Communism in India

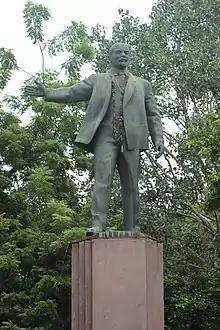

Following the October Revolution, Bipin Chandra Pal and Bal Gangadhar Tilak were amongst the prominent Indians who expressed their admiration of Lenin and the new rulers in the USSR, now Russia. Abdul Sattar Khairi and Abdul Zabbar Khairi went to Moscow, immediately on hearing about the revolution. In Moscow, they met Lenin and conveyed their greetings to him. The Russian Revolution also affected émigré Indian revolutionaries, such as the Ghadar Party in North America. The Khilafat movement contributed to the emergence of early Indian communism. Many Indian Muslims left India to join the defence of the Caliphate. Several of them became communists whilst visiting Soviet territory. Some Hindus also joined the Muslim muhajirs in the travels to the Soviet areas. The colonial authorities were clearly disturbed by the growing influence of Bolshevik sympathies in India. A first counter-move was the issuing of a fatwa, urging Muslims to reject communism. The Home Department established a special branch to monitor the communist influence. Customs were ordered to check the imports of Marxist literature to India. A great number of anti-communist propaganda publications were published.